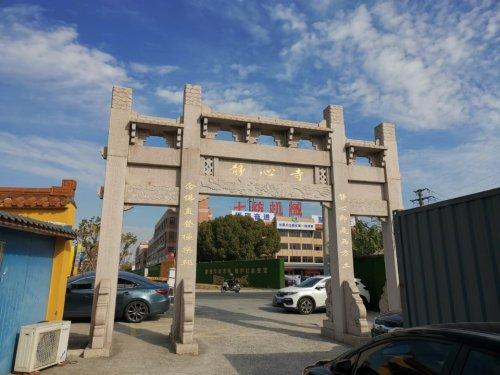
地标名称：静心寺
所在城市：无锡市·梁溪区